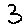
Label: 3